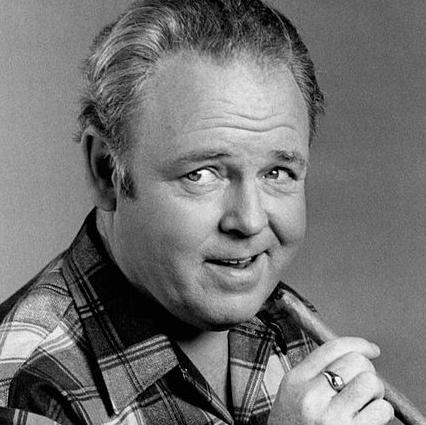
Age: 50